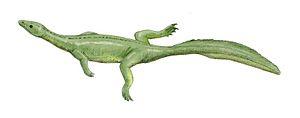
Les Thalattosauria, aussi appelés thalattosauriens, forment un ordre éteint de « reptiles » marins préhistoriques qui a vécu au cours du Trias, de la fin du Trias inférieur au milieu du Trias supérieur, soit il y a environ entre 251,2 à ≃208,5 millions d'années.
Miodentosaurus est un genre éteint de grands « reptiles » thalattosauriens askeptosauroïdes appartenant à la famille des askeptosauridés.
Le Carnien est le premier étage stratigraphique du Trias supérieur. Il est situé entre 237 Ma et 227 Ma environ. Il est précédé par le Ladinien, dernier étage du Trias moyen et suivi par le Norien, deuxième étage stratigraphique du Trias supérieur.
Les Askeptosauridae ou askeptosauridés forment une super-famille éteinte de « reptiles » marins de l'ordre des thalattosauriens. Cette famille est rattachée aux Askeptosauroidea. Les Askeptosauridae ont vécu au cours du Trias, leurs fossiles sont connus en Chine et en Europe.